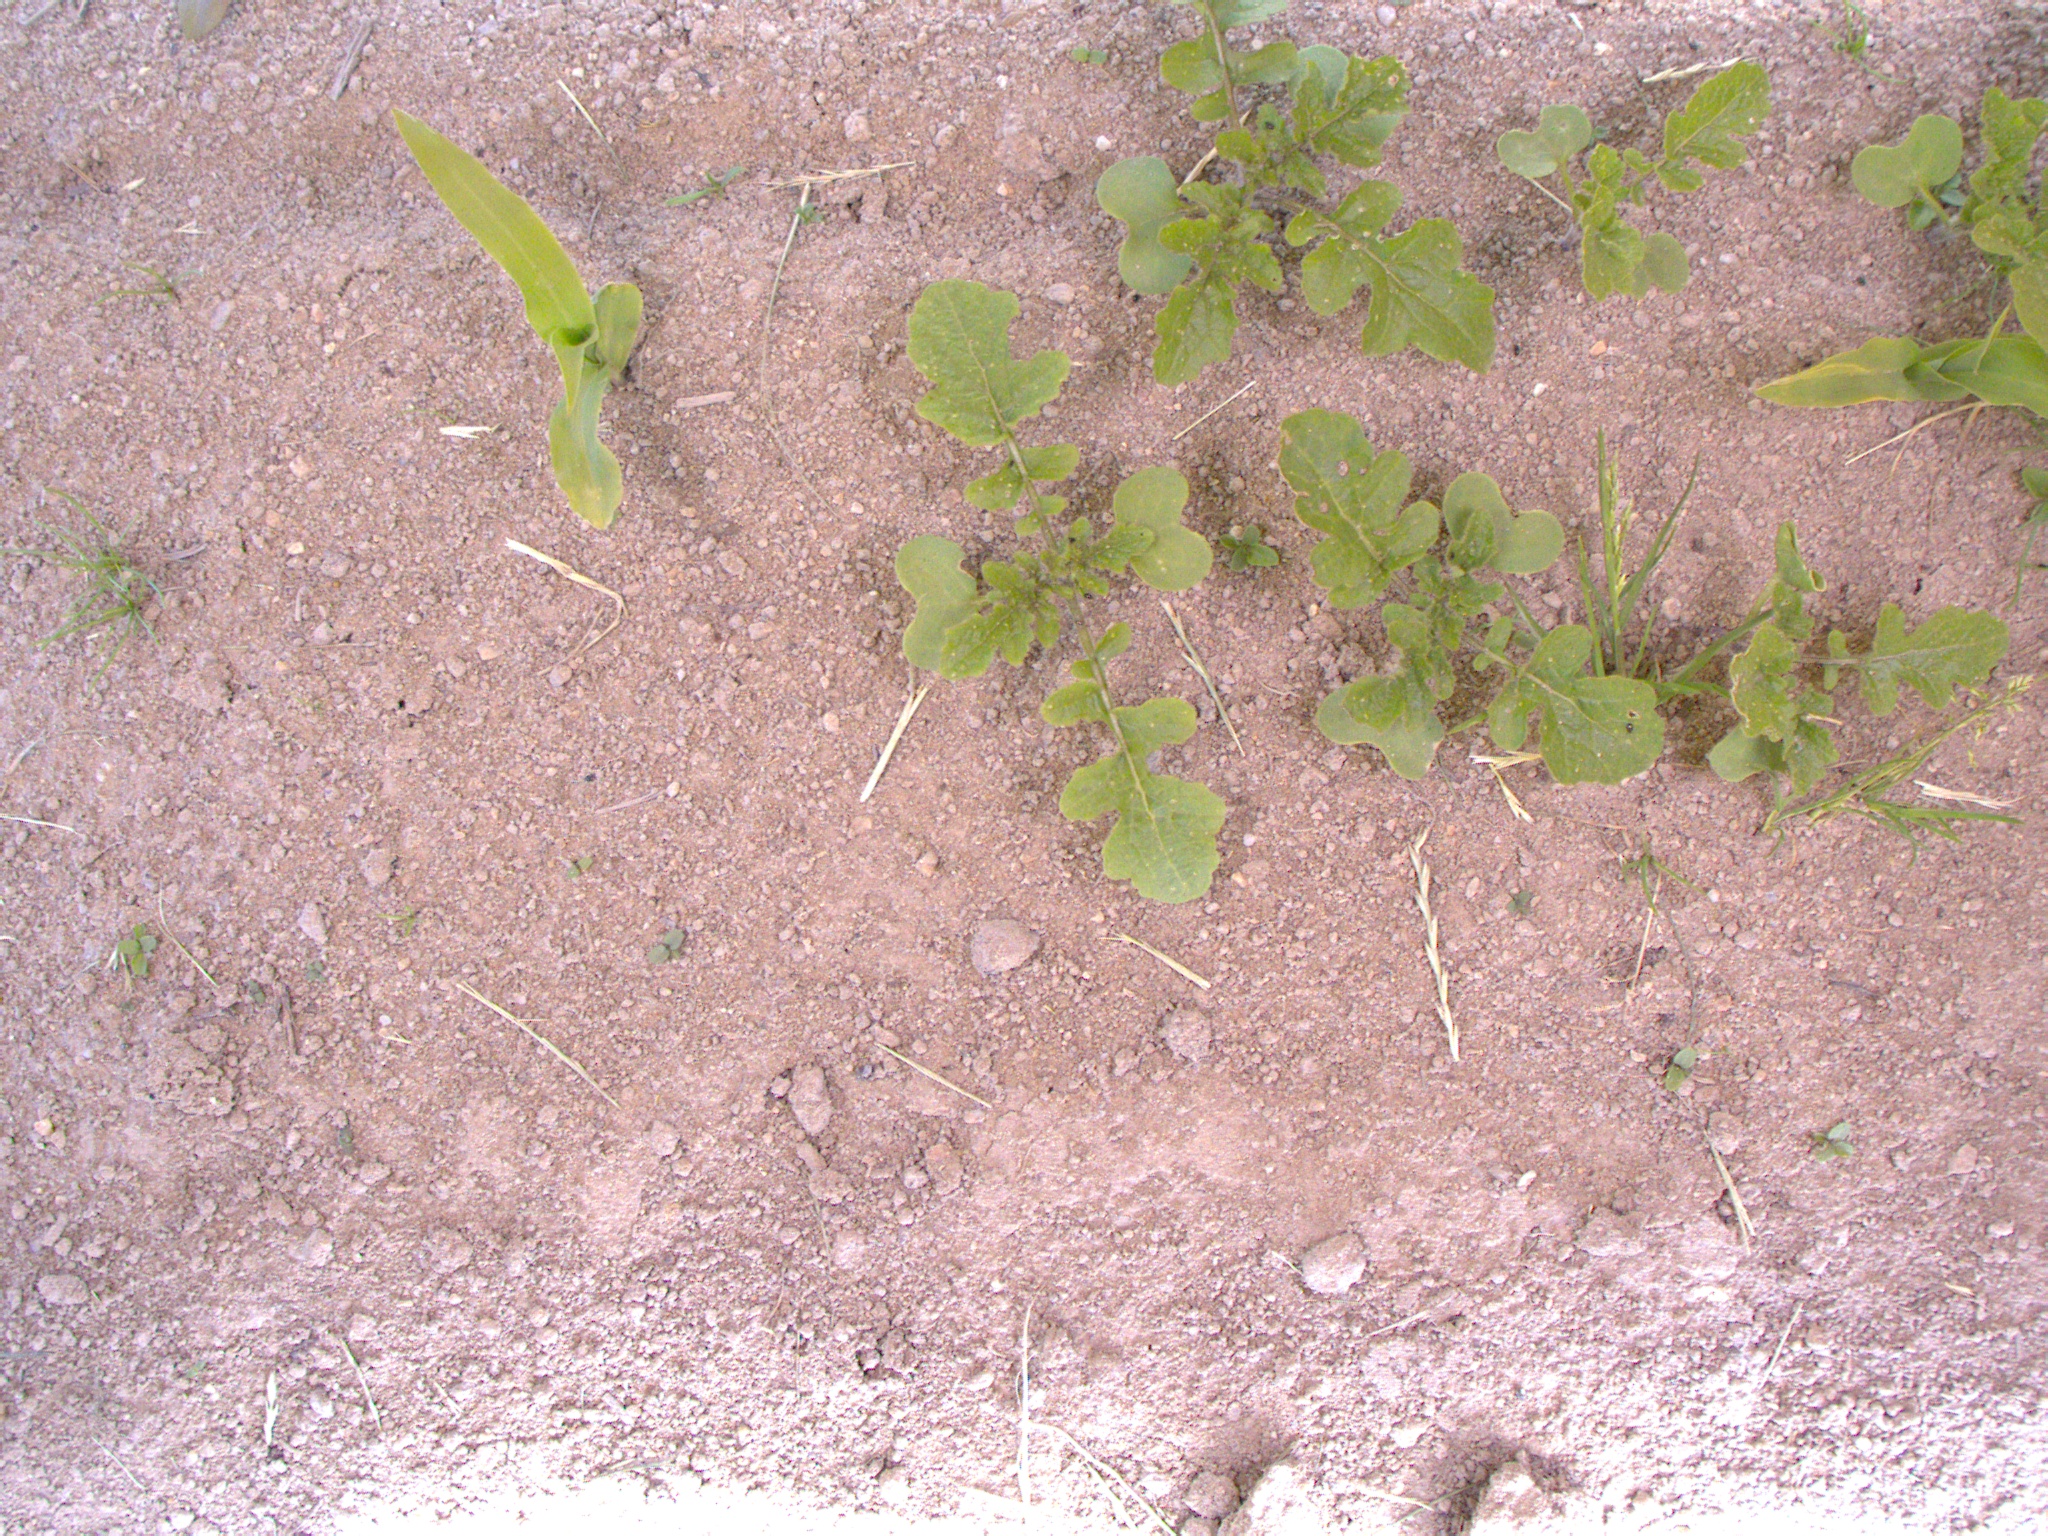
Crop: maize
Objects: maize, maize, stem_maize, stem_maize